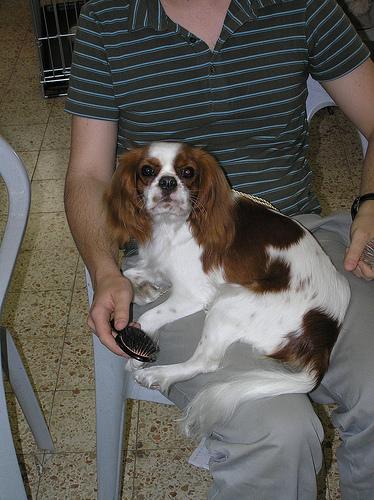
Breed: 207-n000026-Blenheim_spaniel